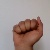
The image shows a hand gesture representing the letter 'A' in Indian Sign Language.